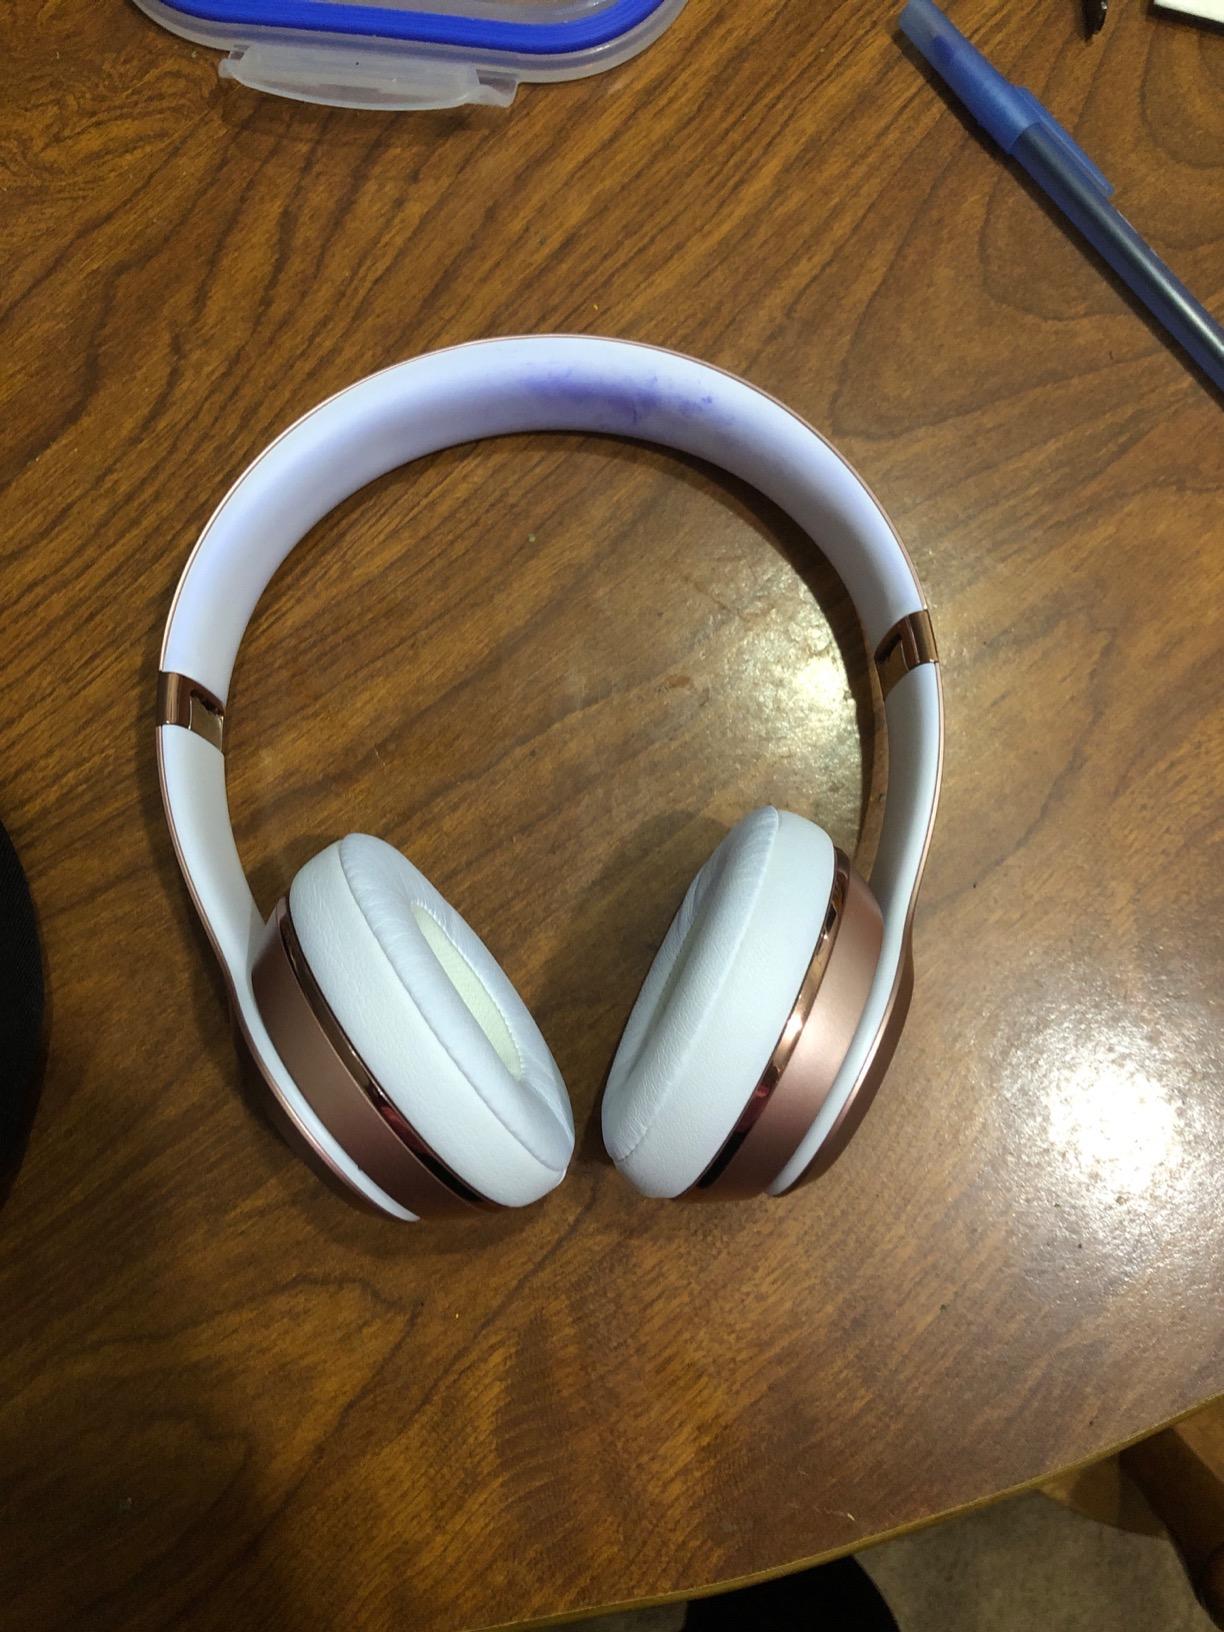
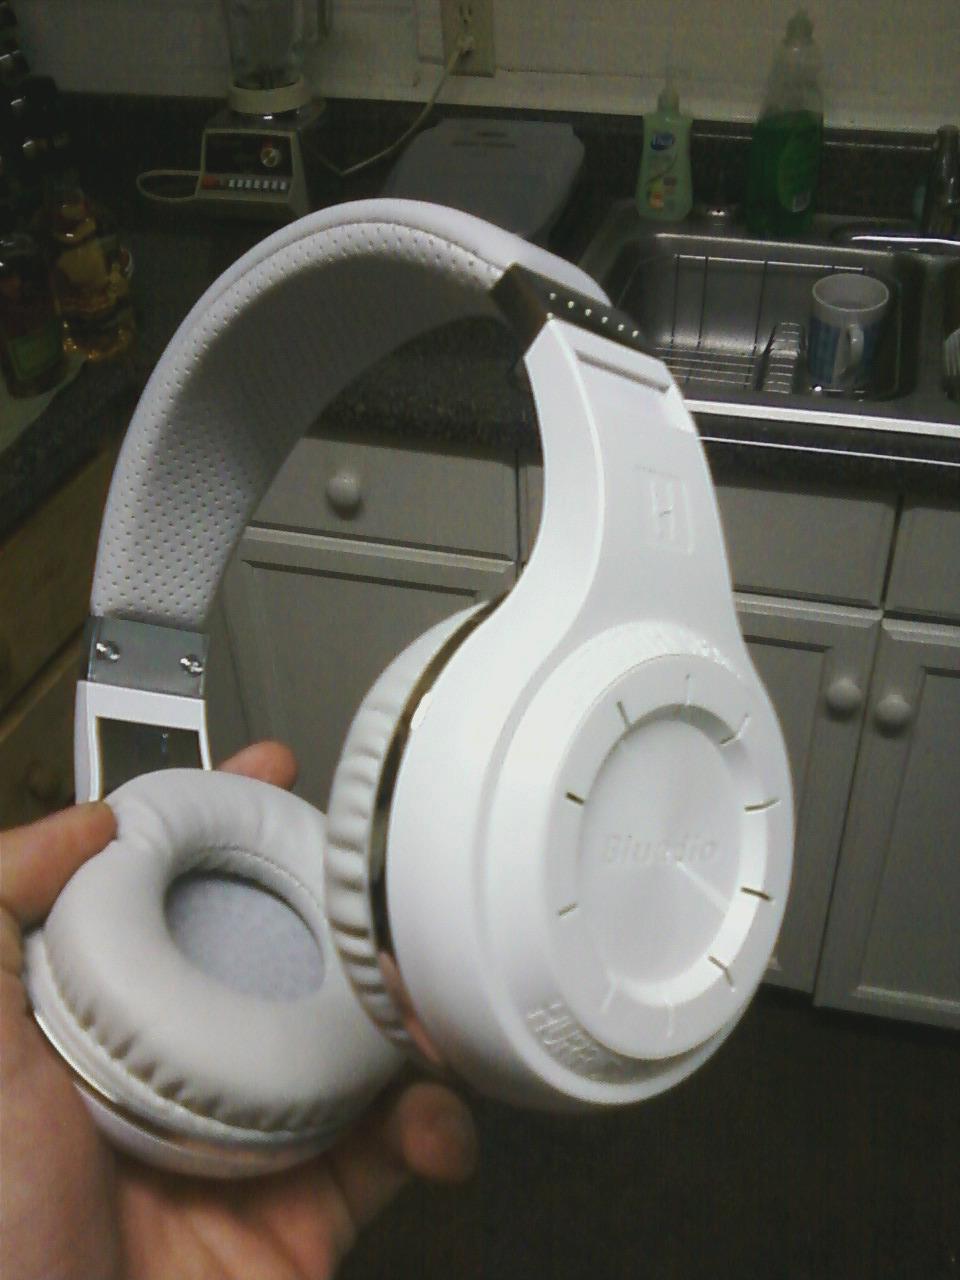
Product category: headphones
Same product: no